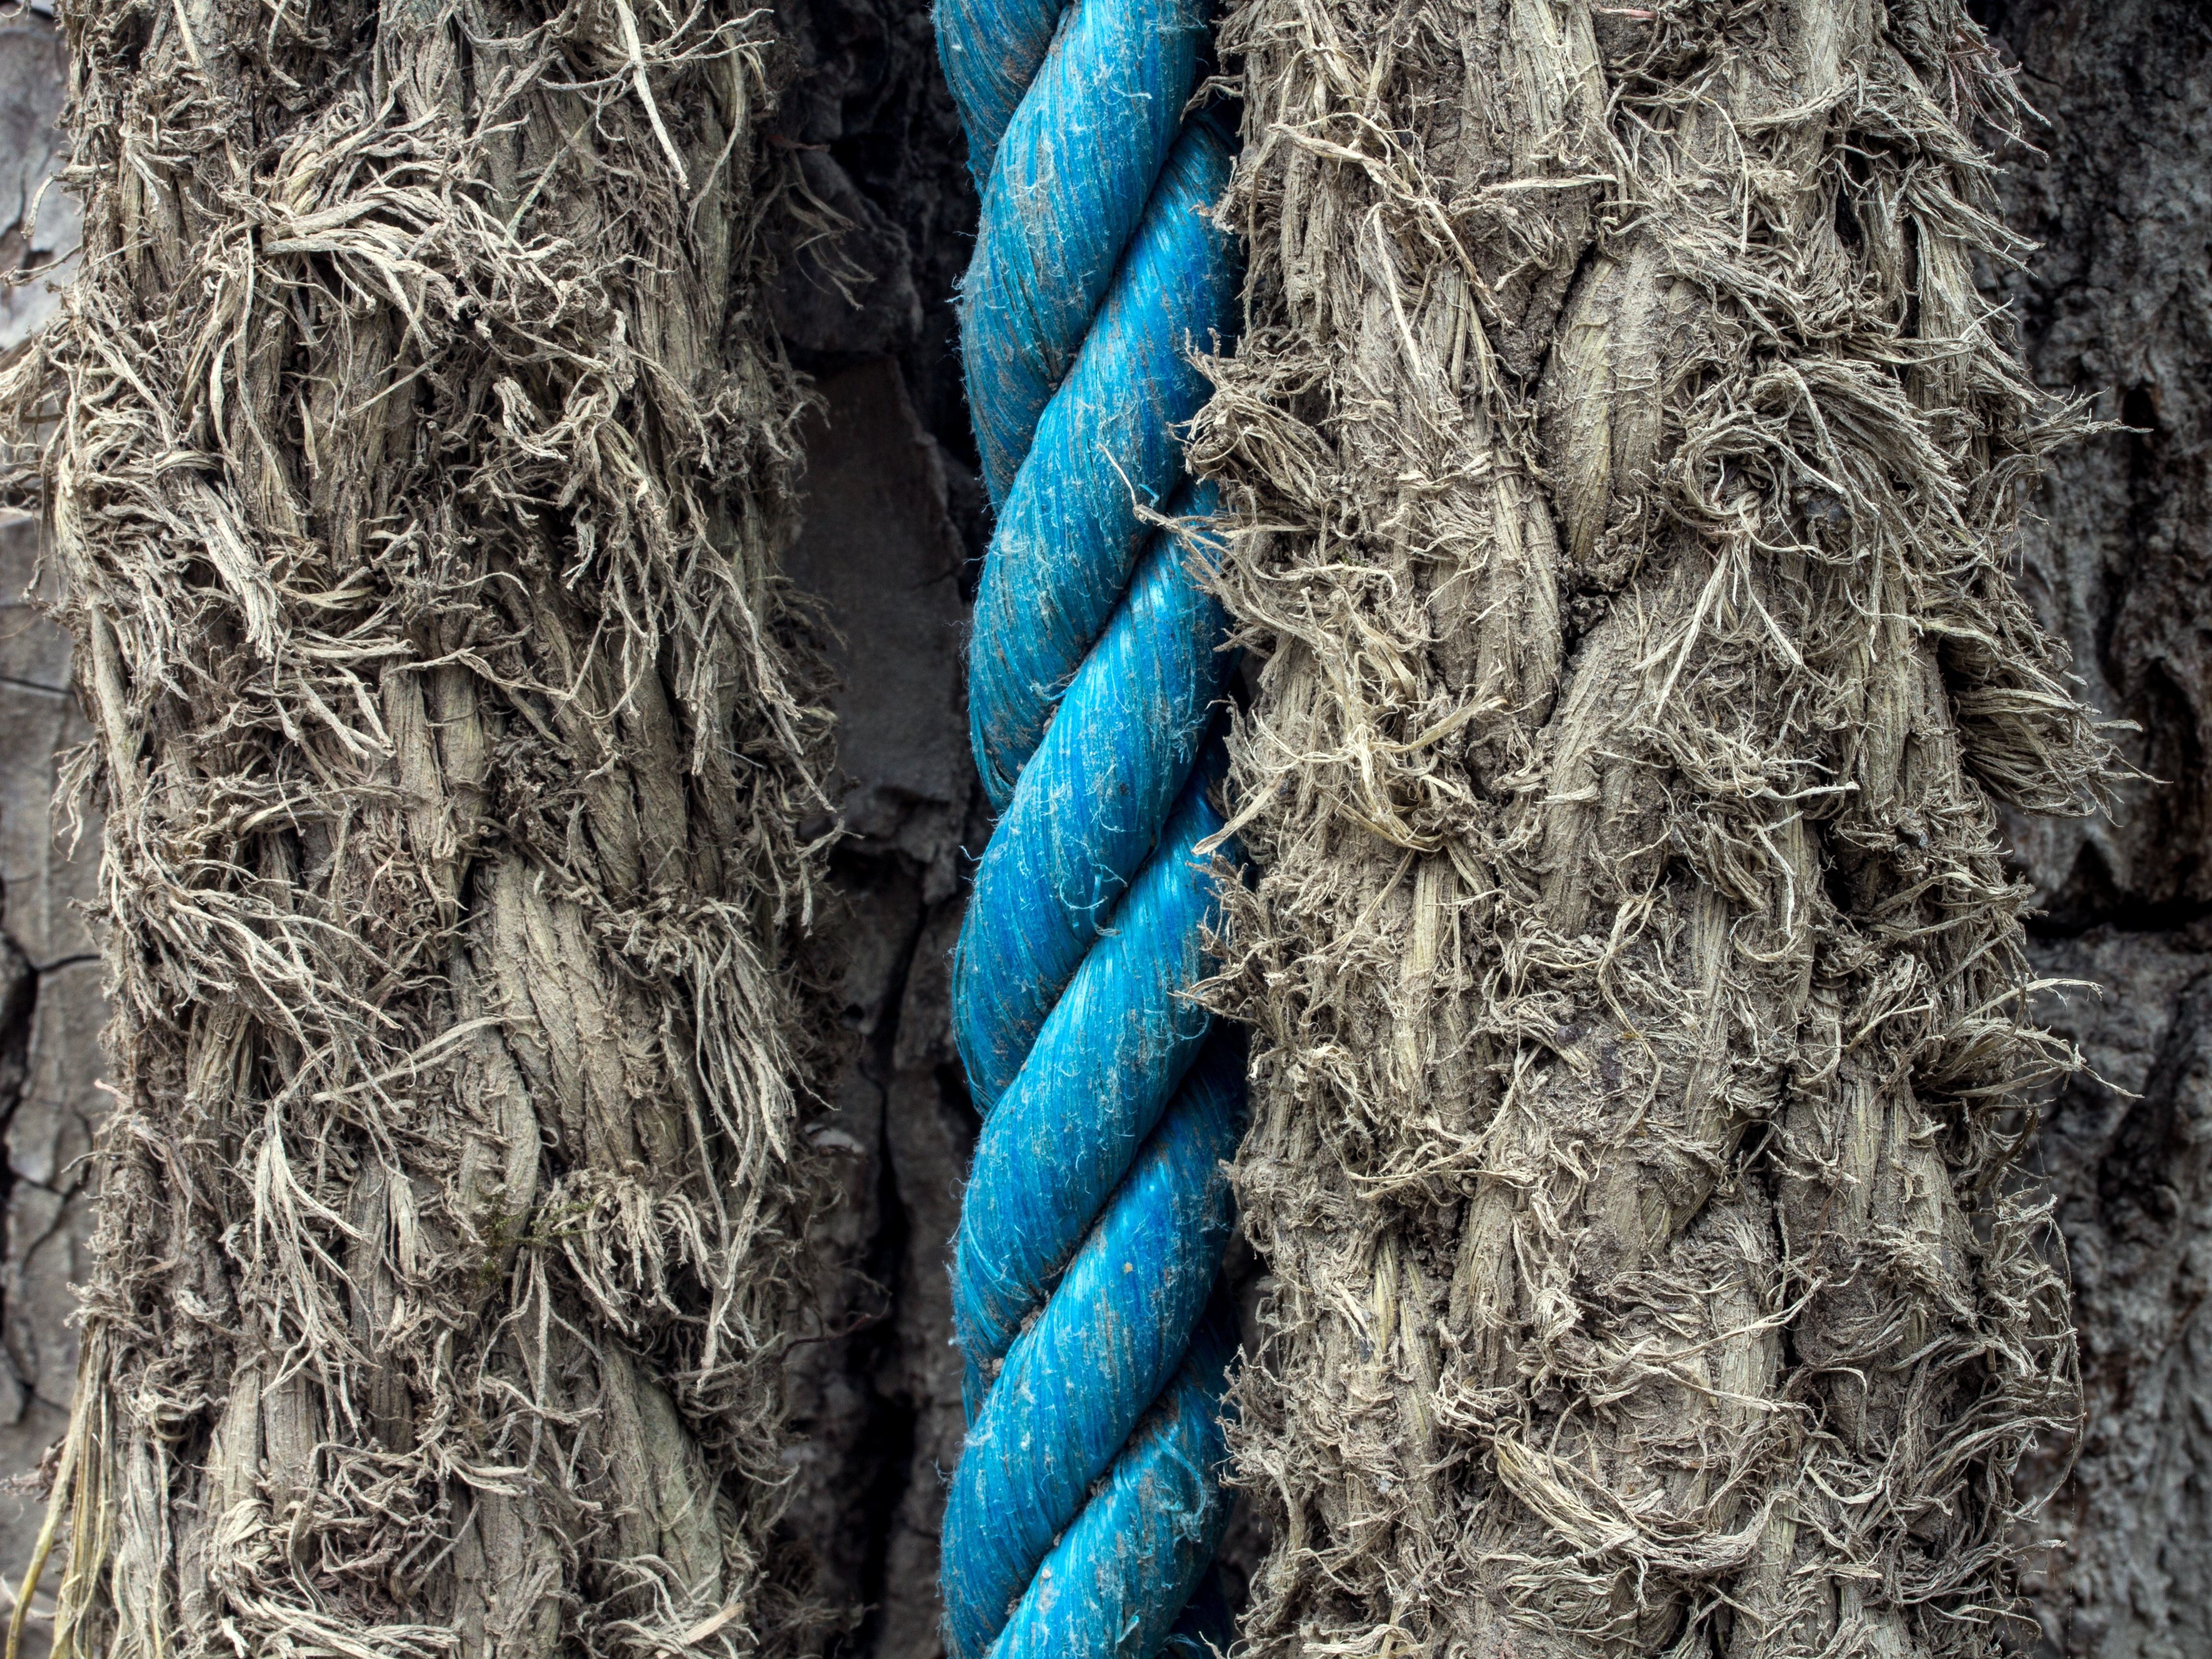
branch, winter, rope, old, pattern, blue, clothing, cord, wool, scarf, material, thread, knitting, textile, art, leash